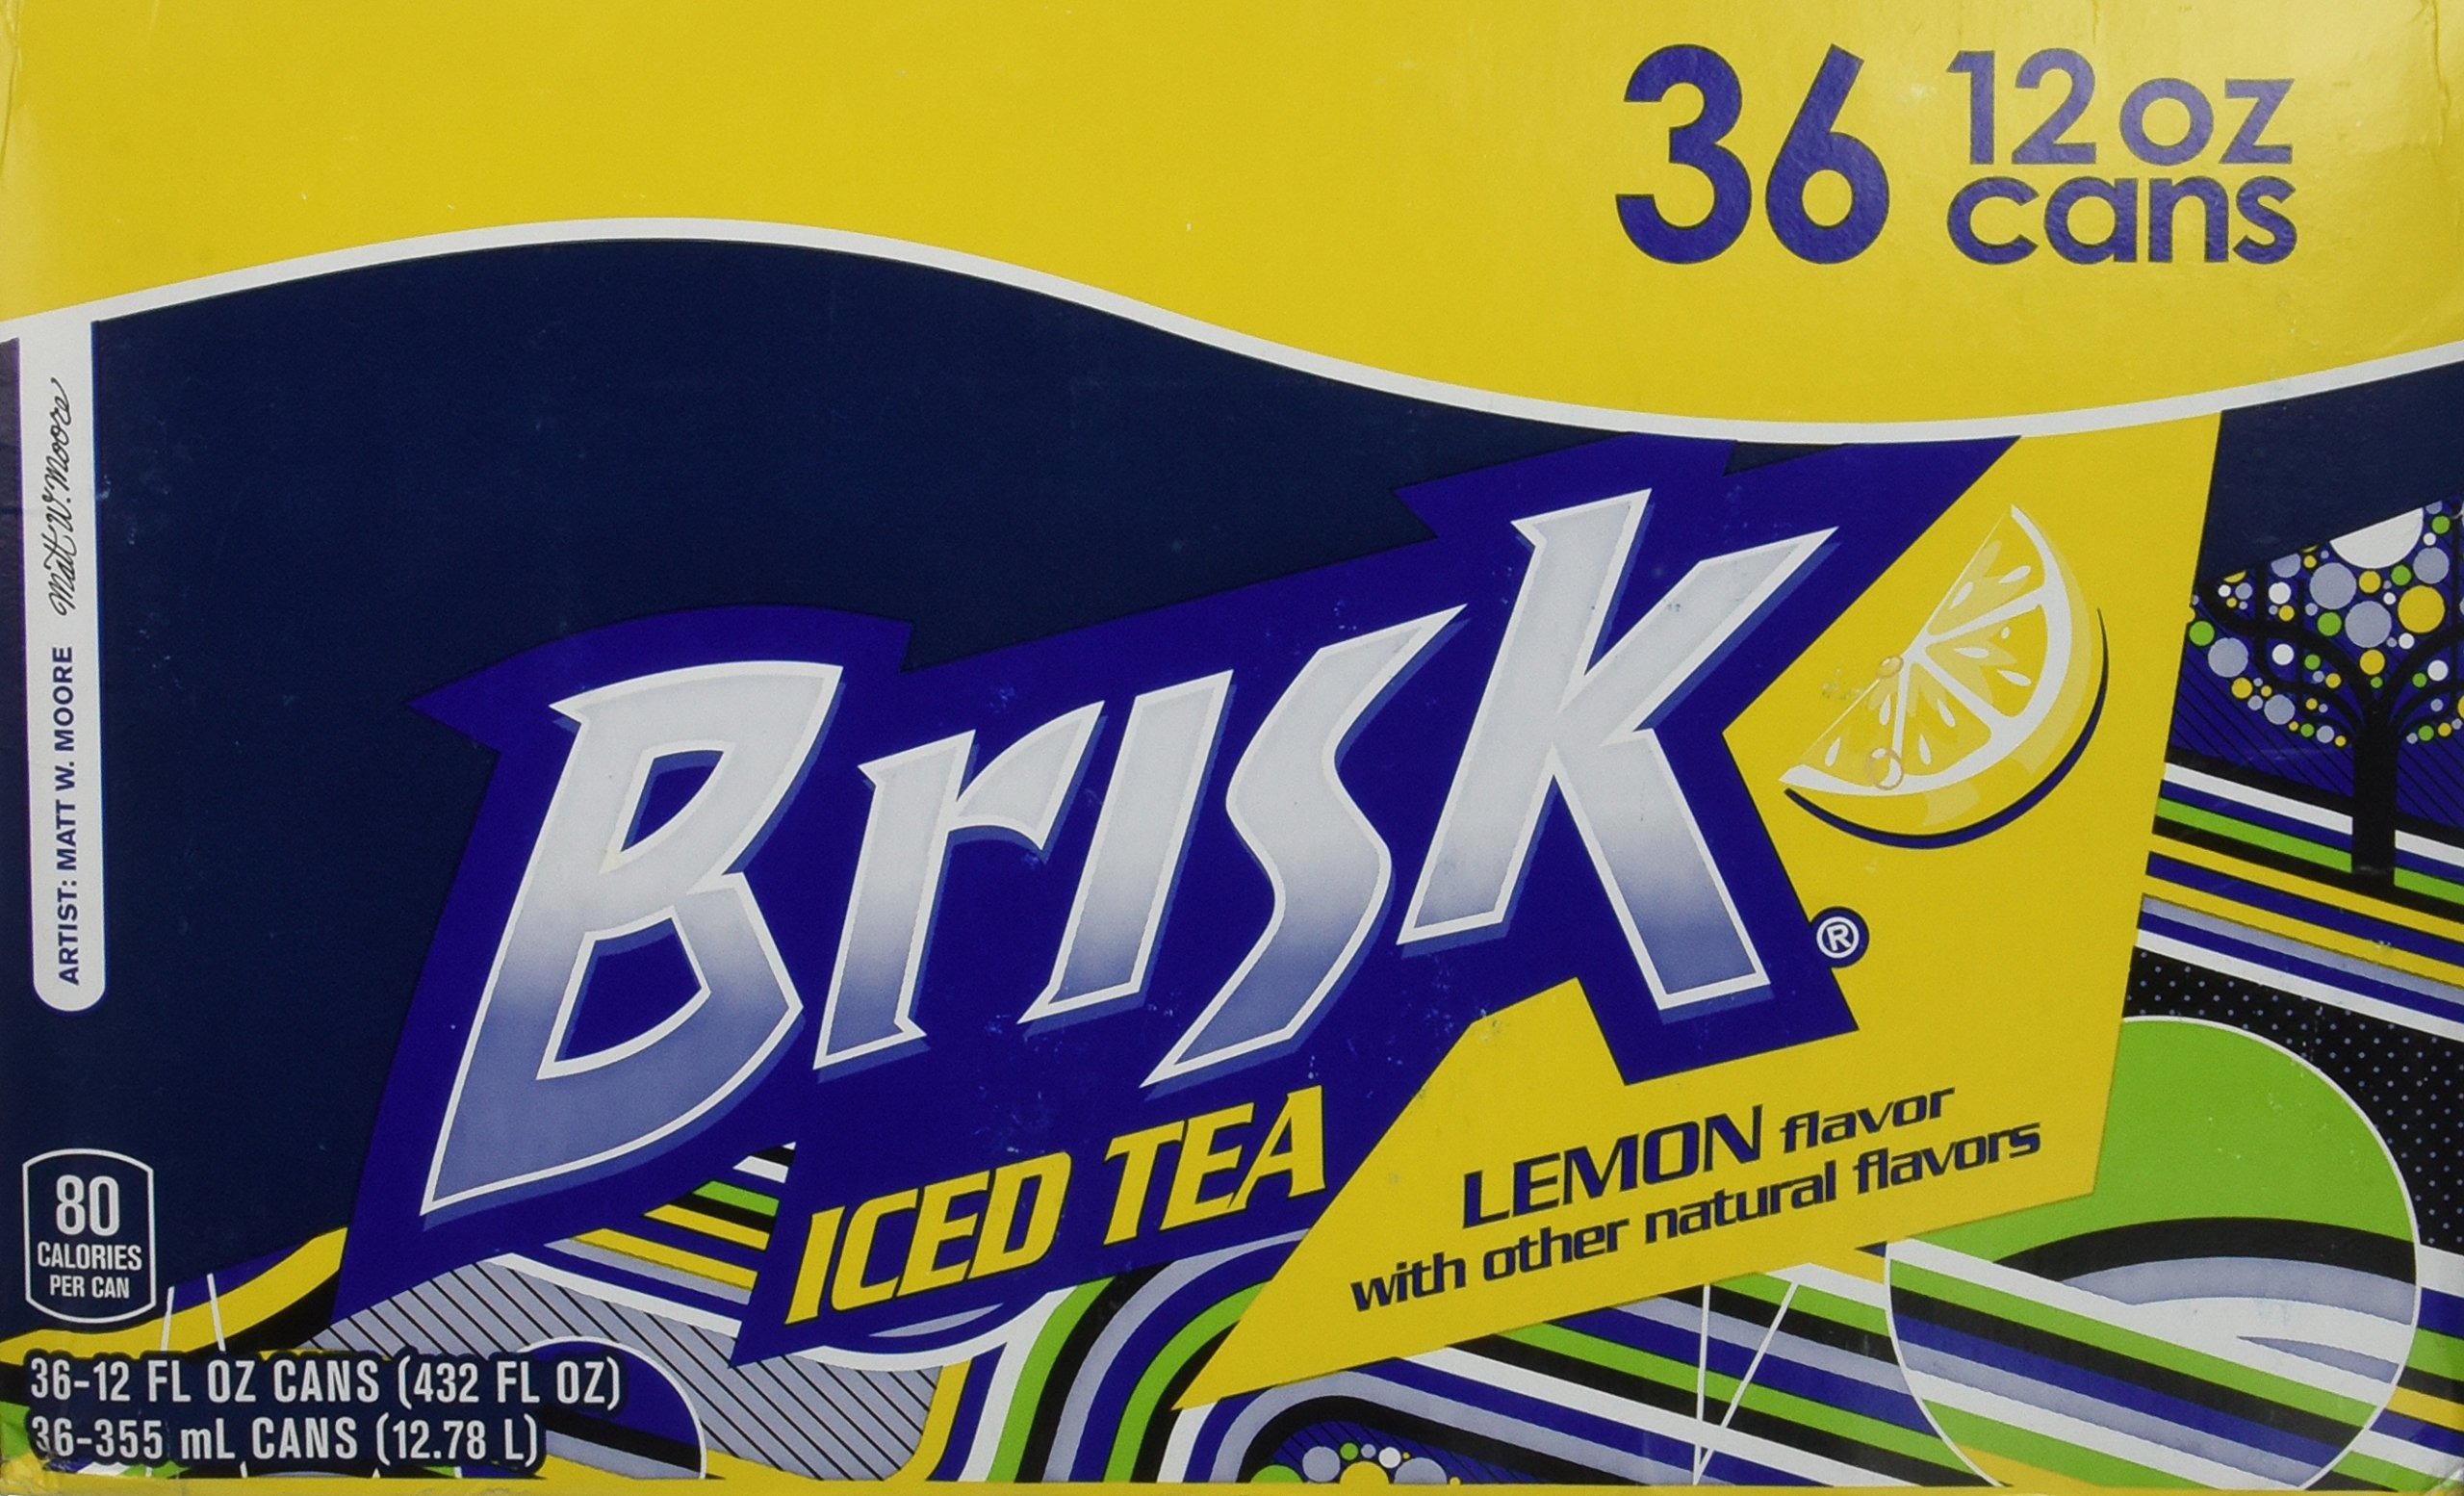
Item Name: Lipton Brisk Lemon Iced Tea Cans, 12 Fluid Ounce (Pack of 36)
Bullet Point: Iced tea with bold lemon flavor
Value: 432.0
Unit: Fl Oz

Price: 18.485